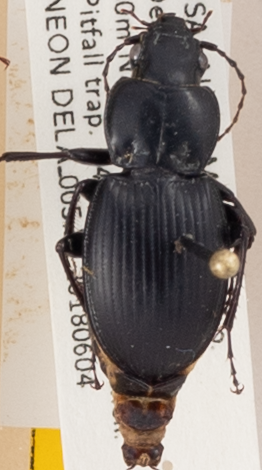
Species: Cyclotrachelus convivus
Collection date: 2018-06-04
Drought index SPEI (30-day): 0.9
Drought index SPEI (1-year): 1.01
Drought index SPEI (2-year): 0.03